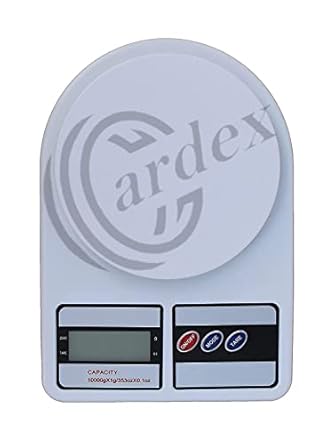
CARDEX Digital Kitchen Weighing Machine Multipurpose Electronic Weight Scale With Back Lite LCD Display for Measuring Food
Category: Home&Kitchen
Price: 379 (list price: 389)
Rating: 4.2 (3,739 ratings)
About this product: Kitchen Scale is Compact portable and easy to use. It has tare (zero) function.|Capacity: 500g, 1000g, 3000g, 5000g.|Automatic Zero resetting and automatic switch off in 3 seconds.|Low power, low battery and overload indicator.|Equipped With a High Precision Strain Gauge Sensor System